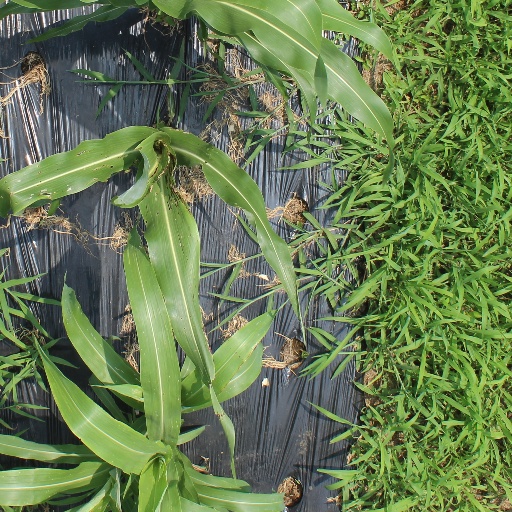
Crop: sorghum